Susanna Cole

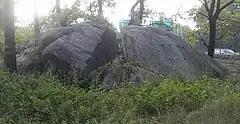
Split Rock, where one legend says that Susanna Hutchinson hid during the Indian massacre which killed her mother and siblings

Massachusetts governor John Winthrop provides an account of Susanna in his journal, under the date of July 1646: